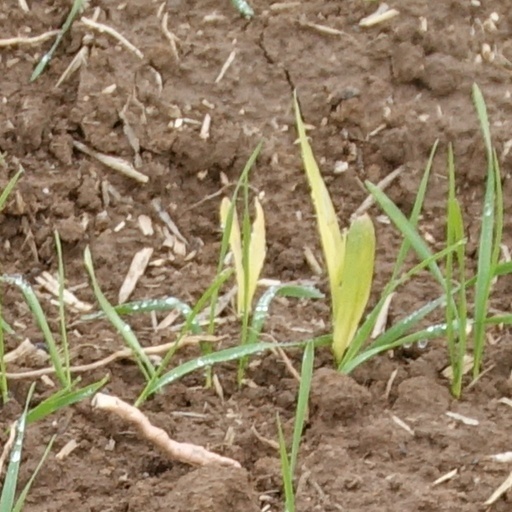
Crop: wheat